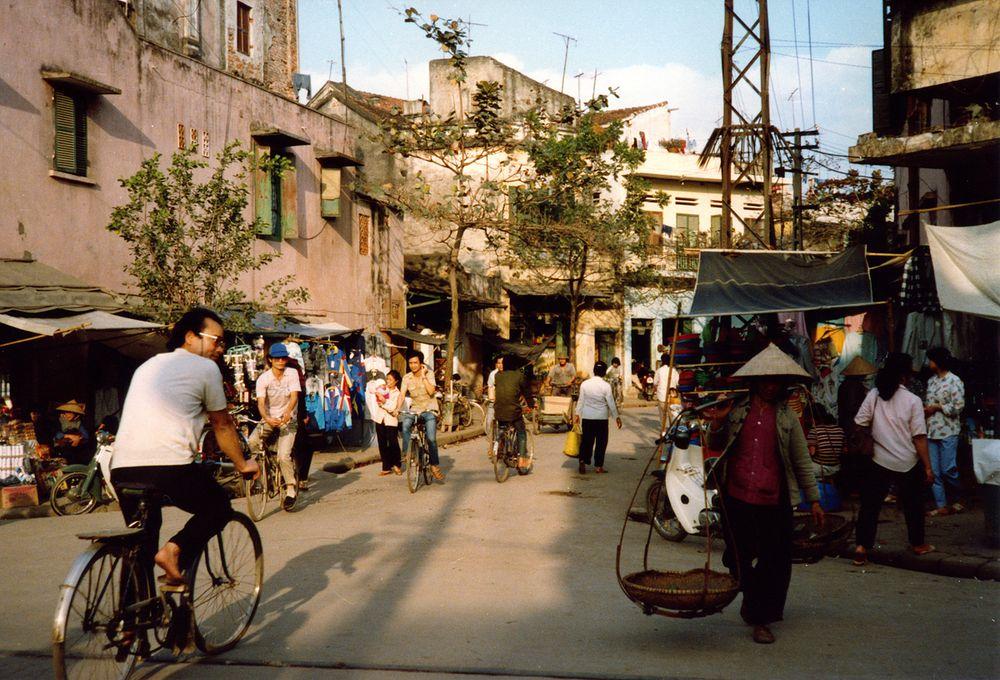
có nhiều người xuất hiện ở trong bức hình này